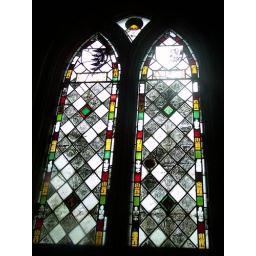
14c glass in chancel window